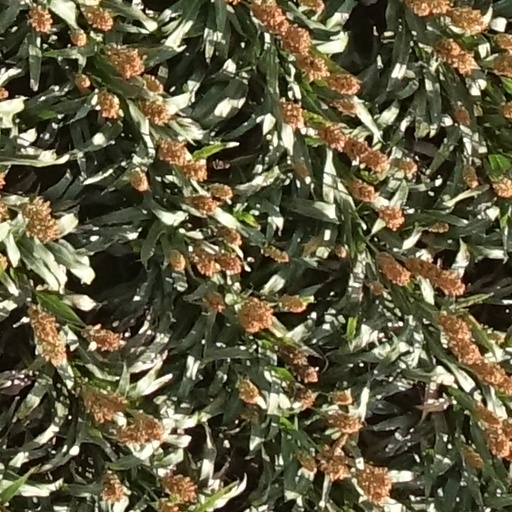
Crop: sorghum